Debraj Roy College

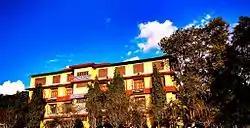
Façade of the administrative block of D.R.

Debraj Roy College (informally known as D. R. College) is an autonomous college and a leading public institution of higher education established in 1949 at Jonaki Nagar in Golaghat. Affiliated to Dibrugarh University, the college has 15 departments running Higher Secondary and Undergraduate programmes both in Science and Arts. The college has a current enrollment of more than 2500 students. The college was ranked 4th among the colleges of Assam by Career360 in 2016.